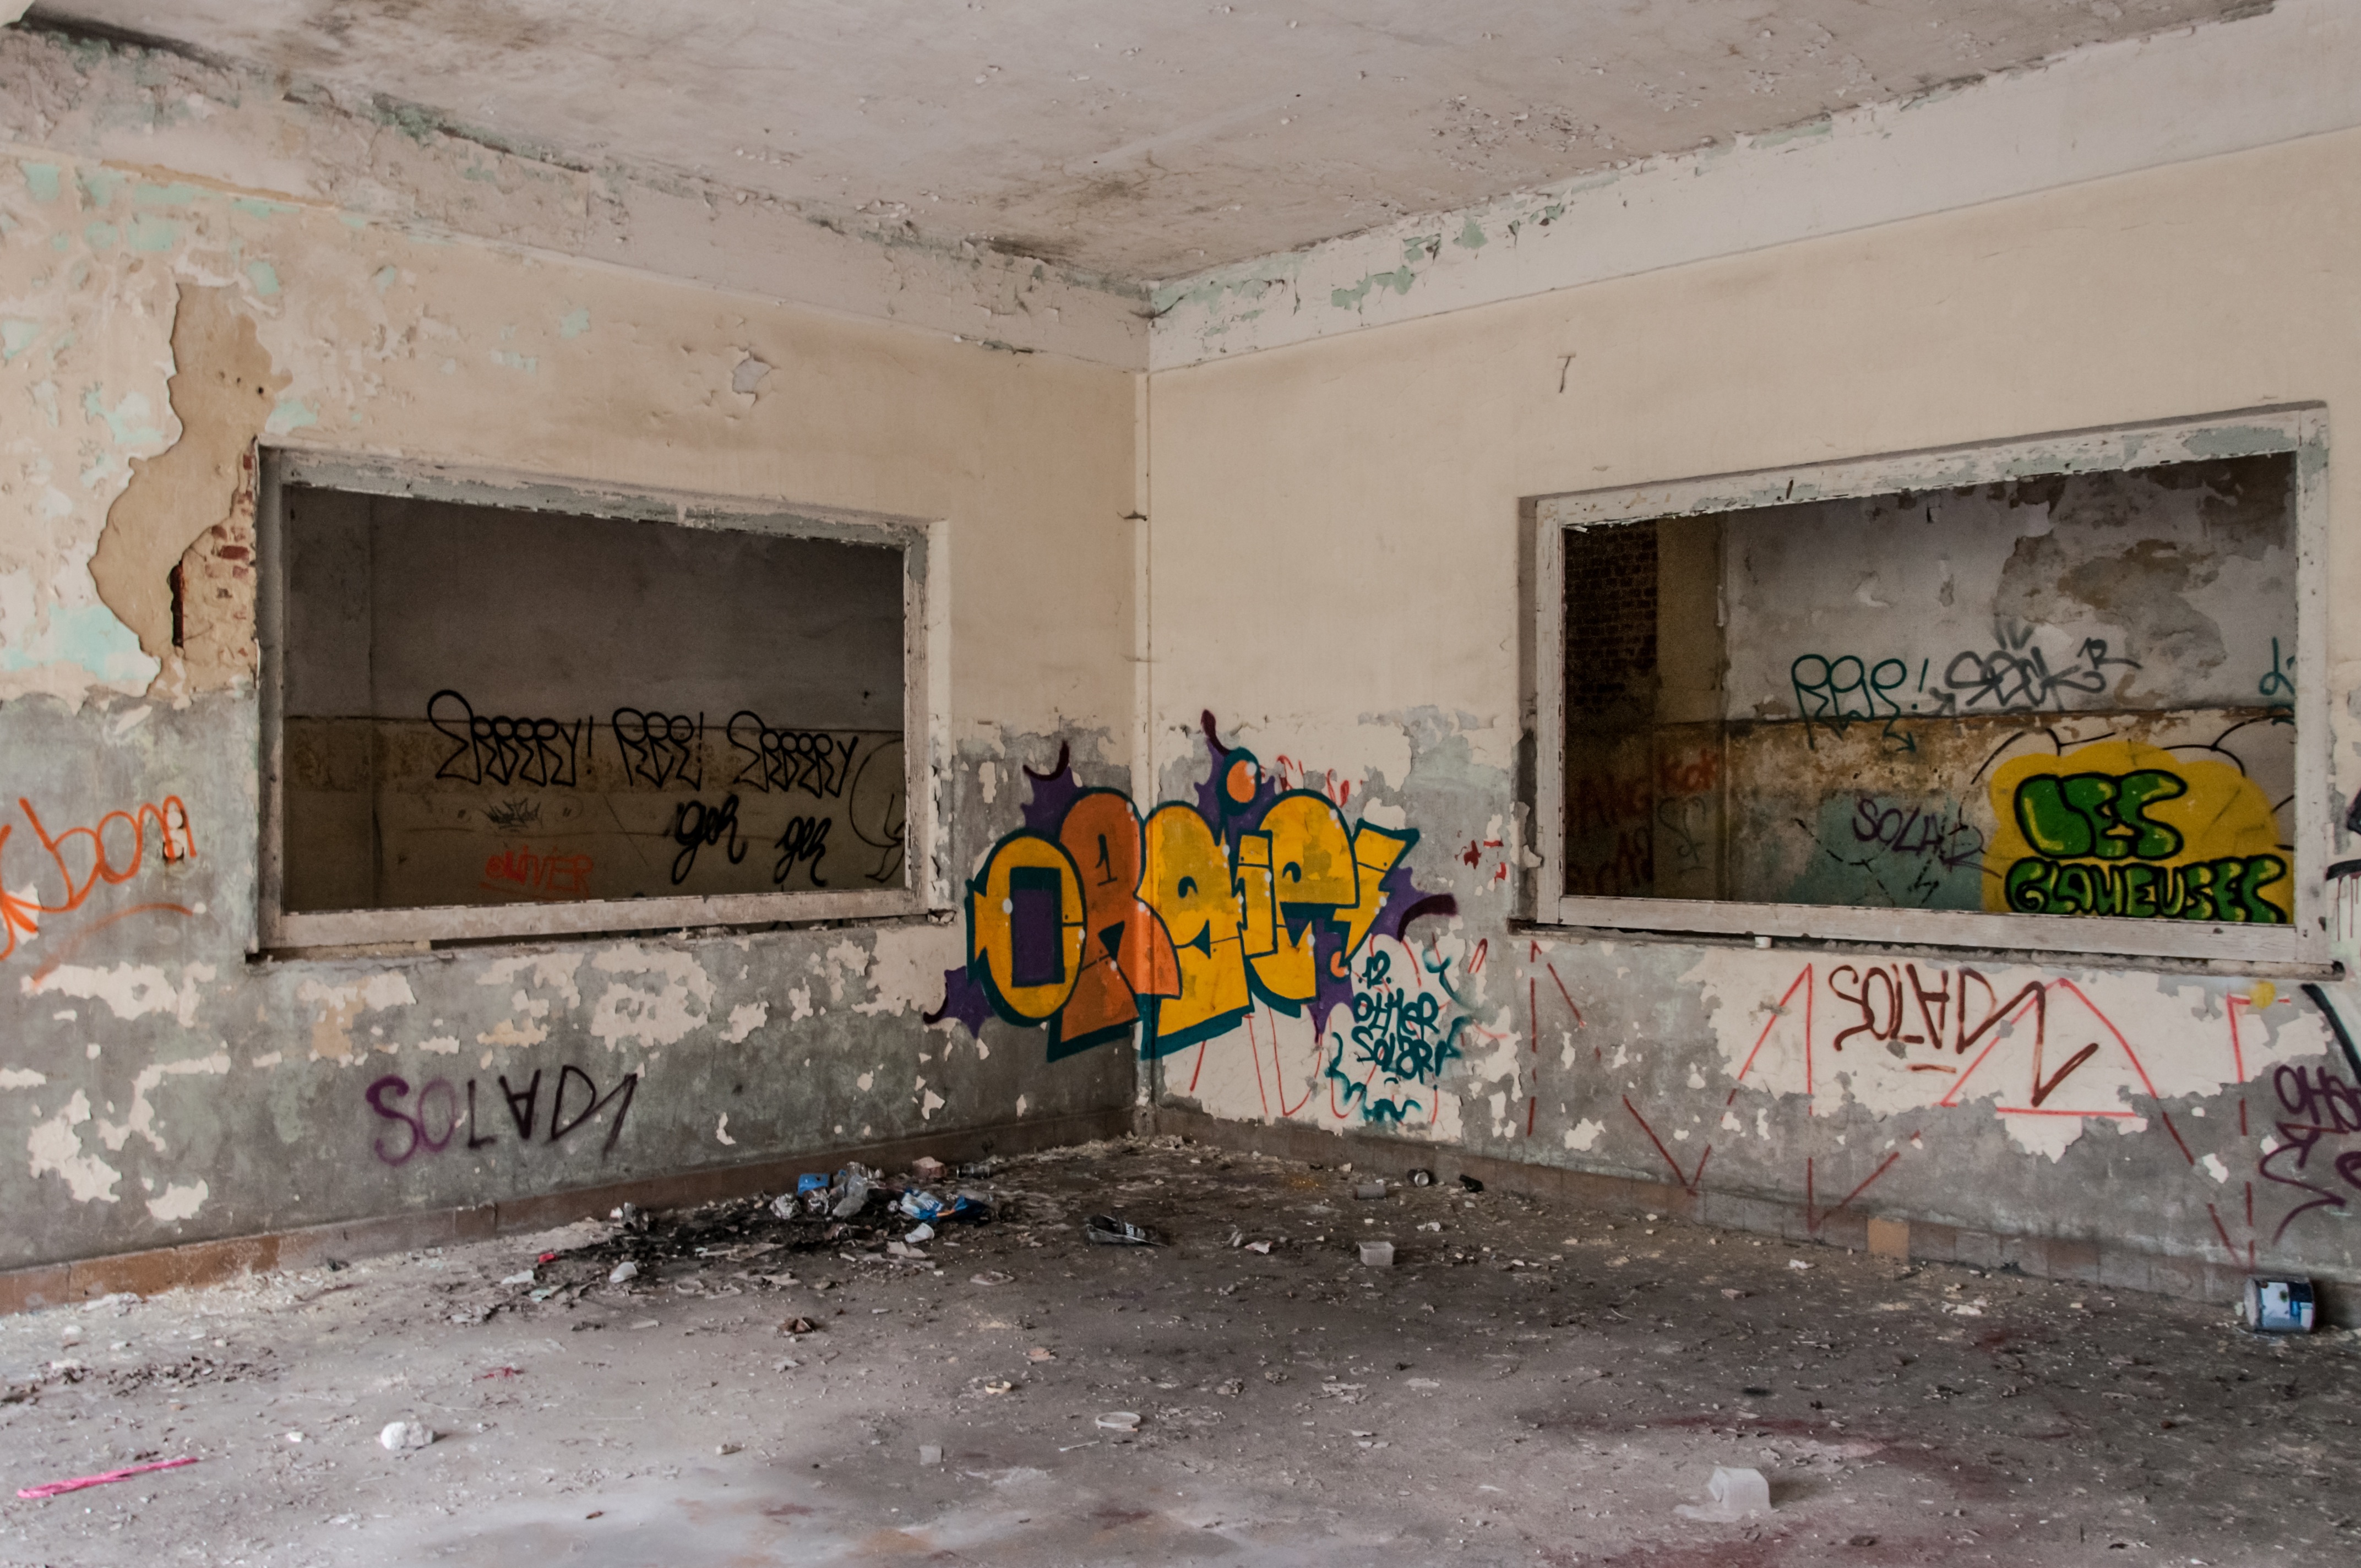
building, old, wall, graffiti, art, background, mural, expired, leave, urban area